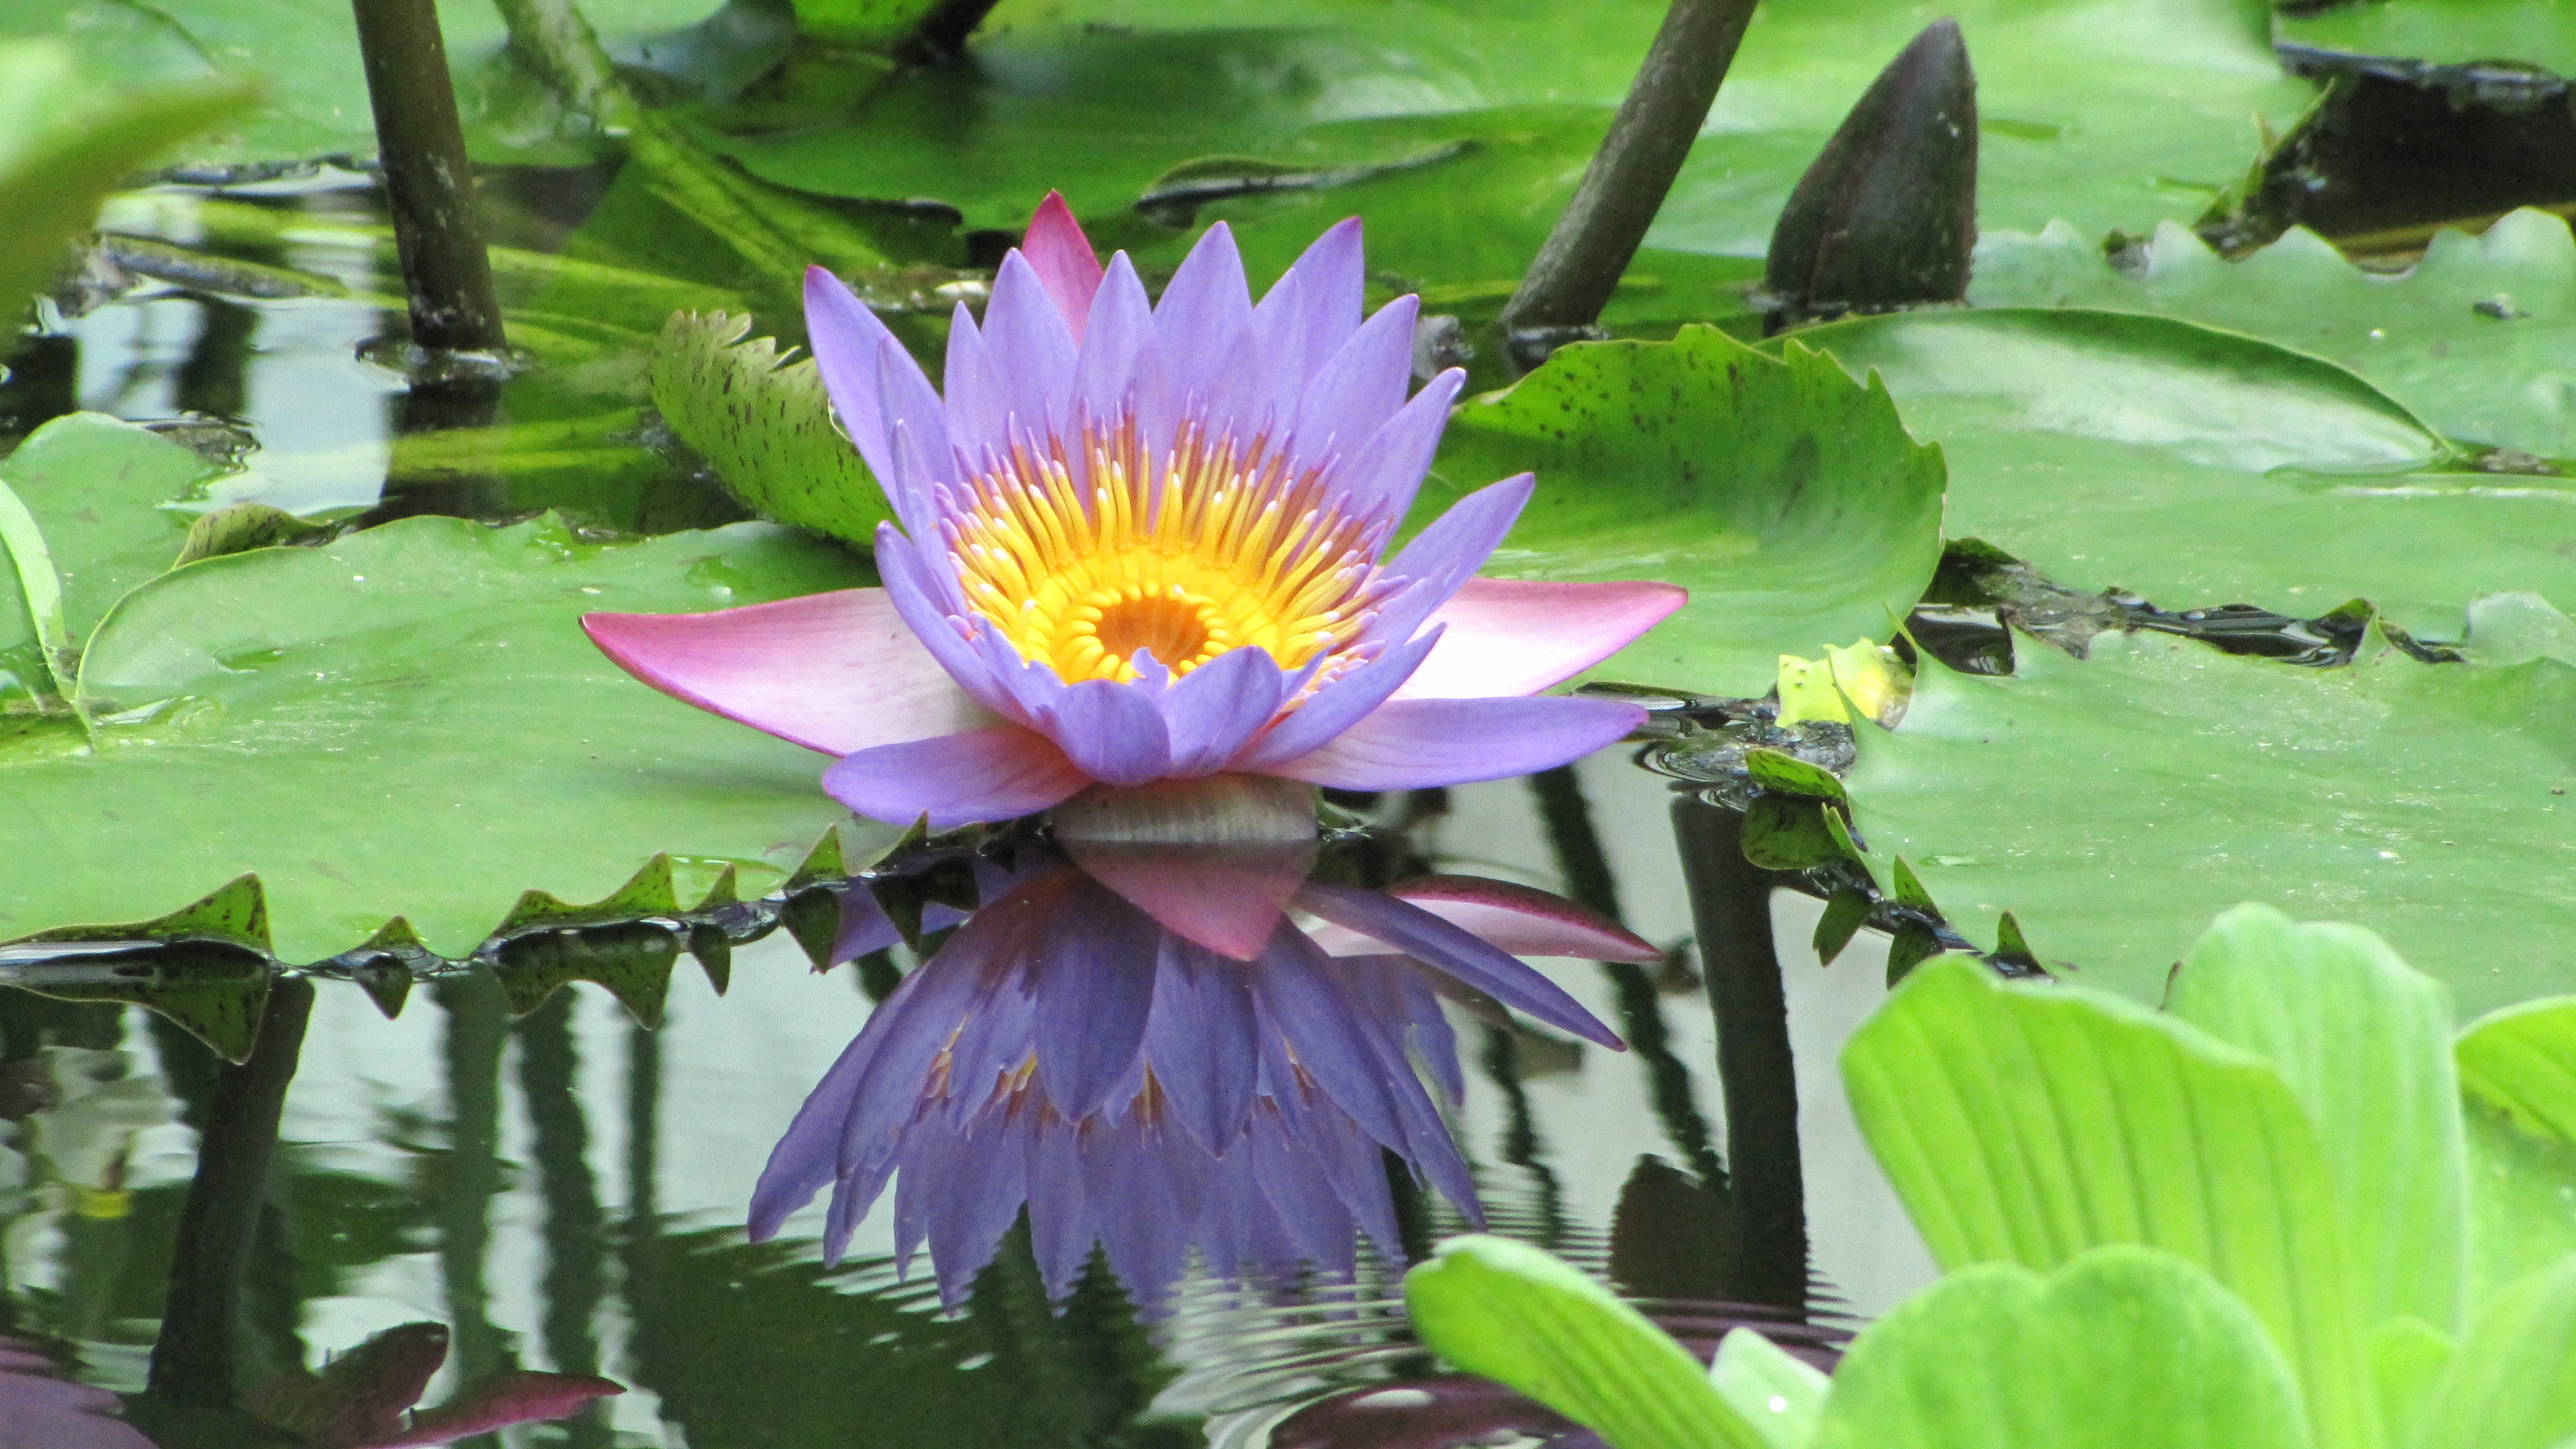
nature, blossom, plant, flower, petal, botany, aquatic, garden, sacred lotus, aquatic plant, flora, wildflower, nymphaeaceae, violet, lotus, lily, macro photography, flowering plant, nymphaea caerulea, land plant, lotus family, proteales